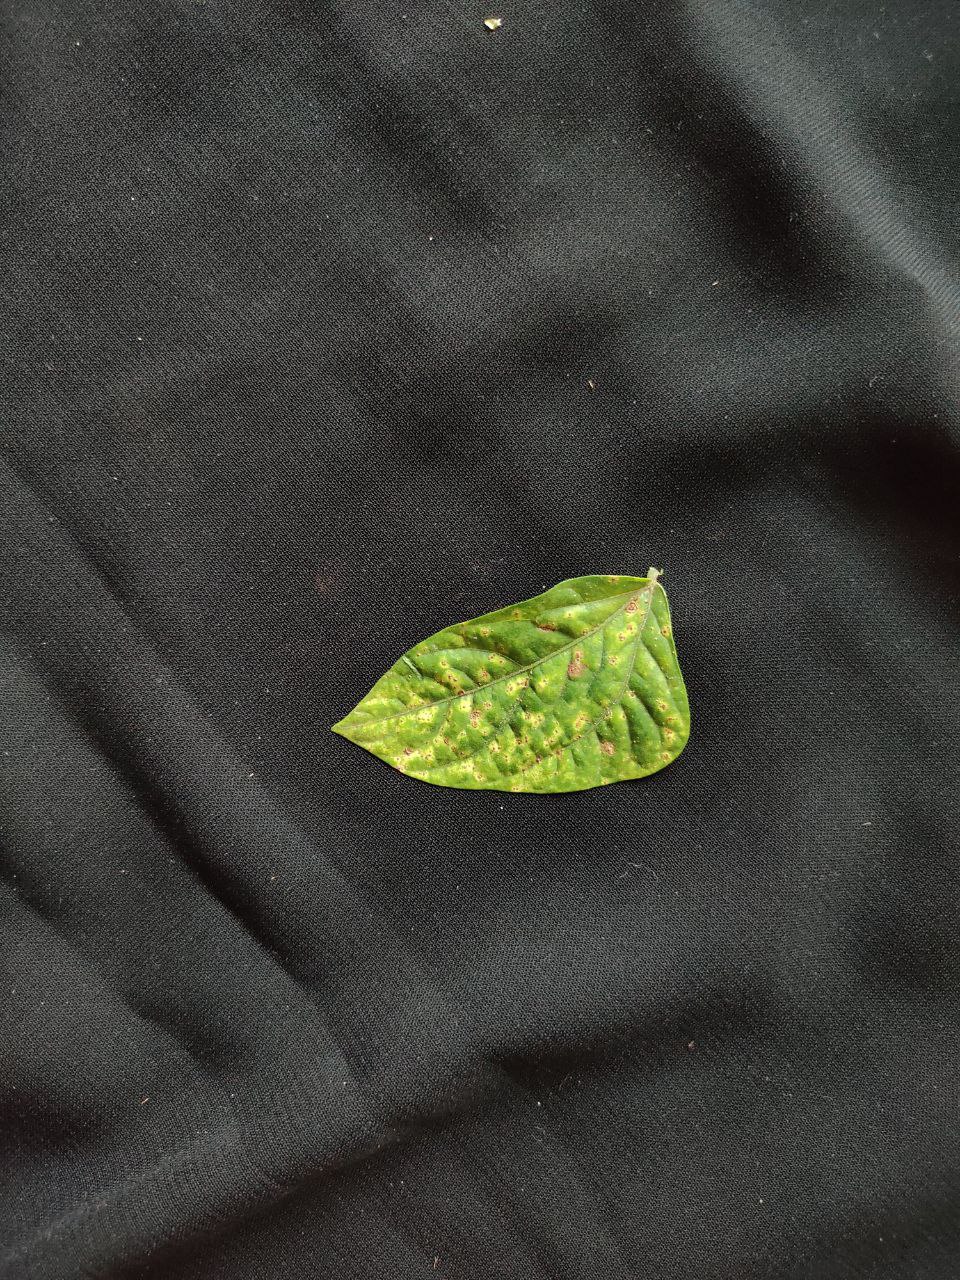
Crop: cowpea
Leaf condition: Septoria leaf spot